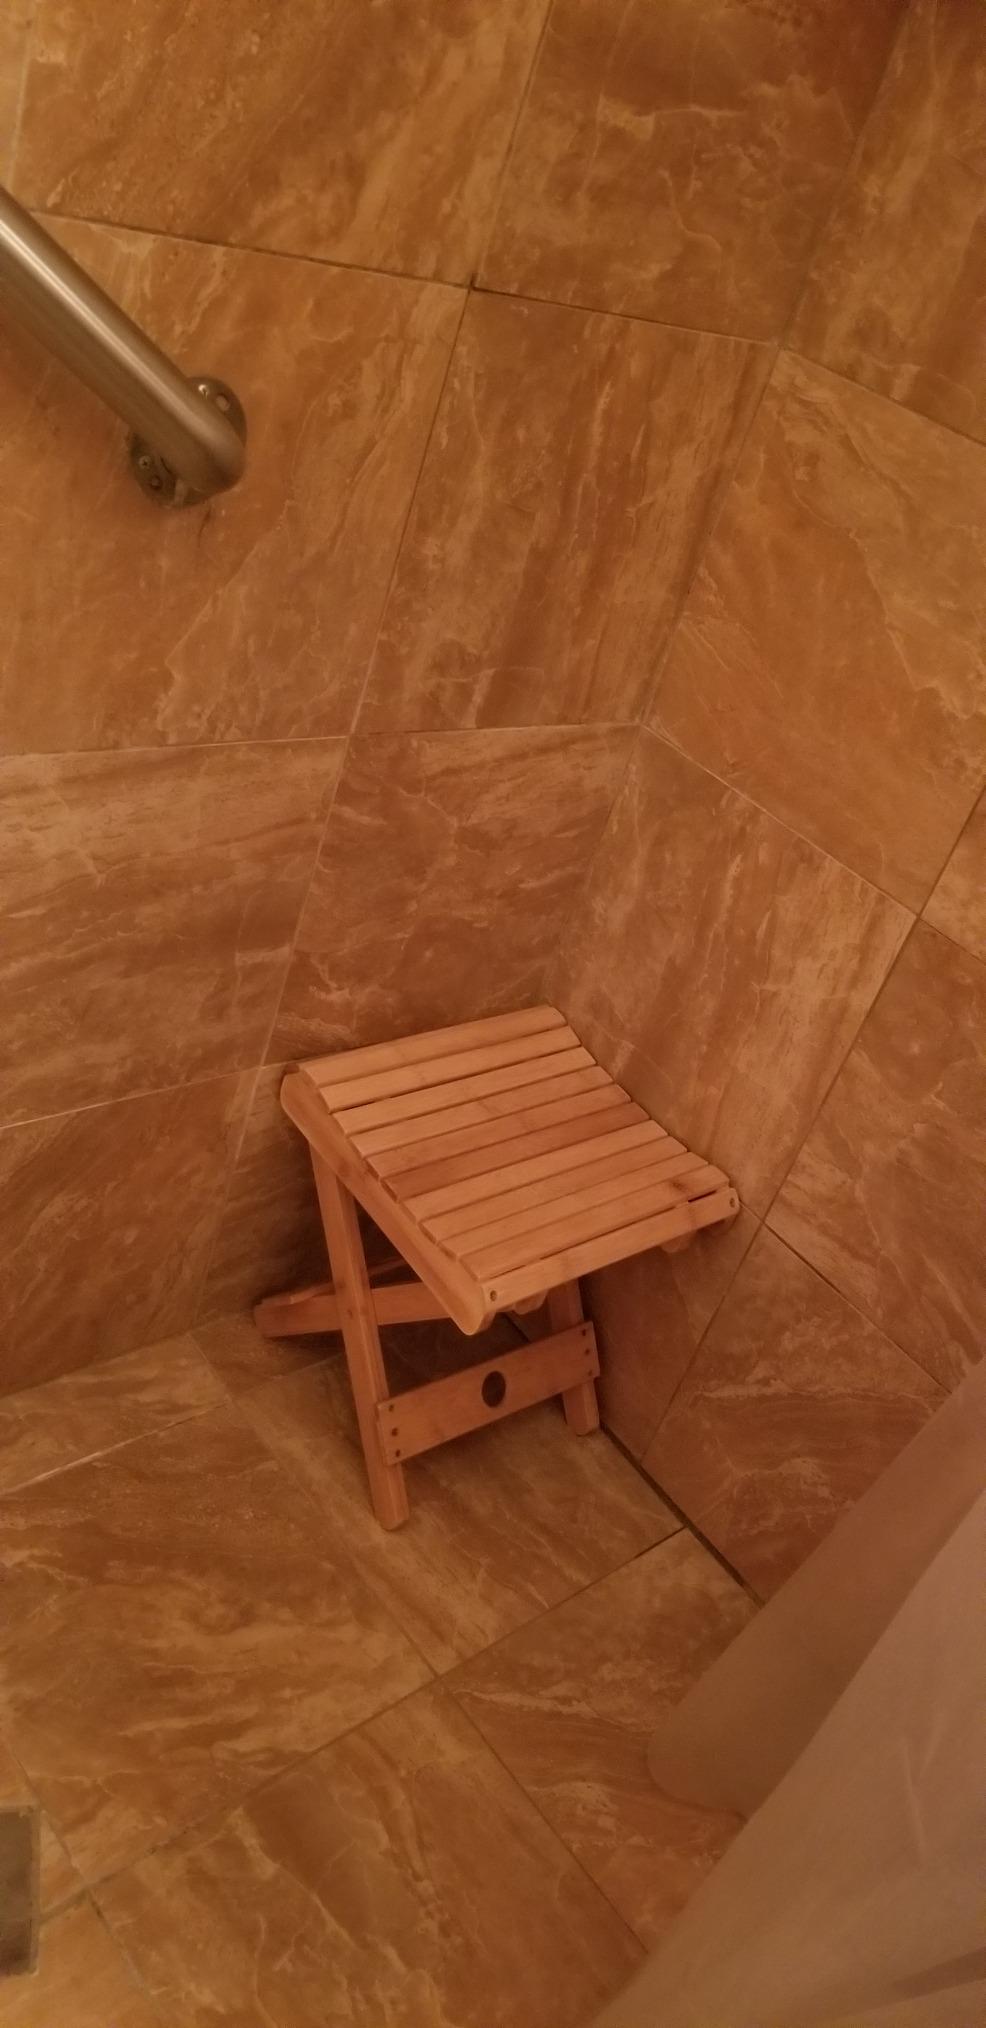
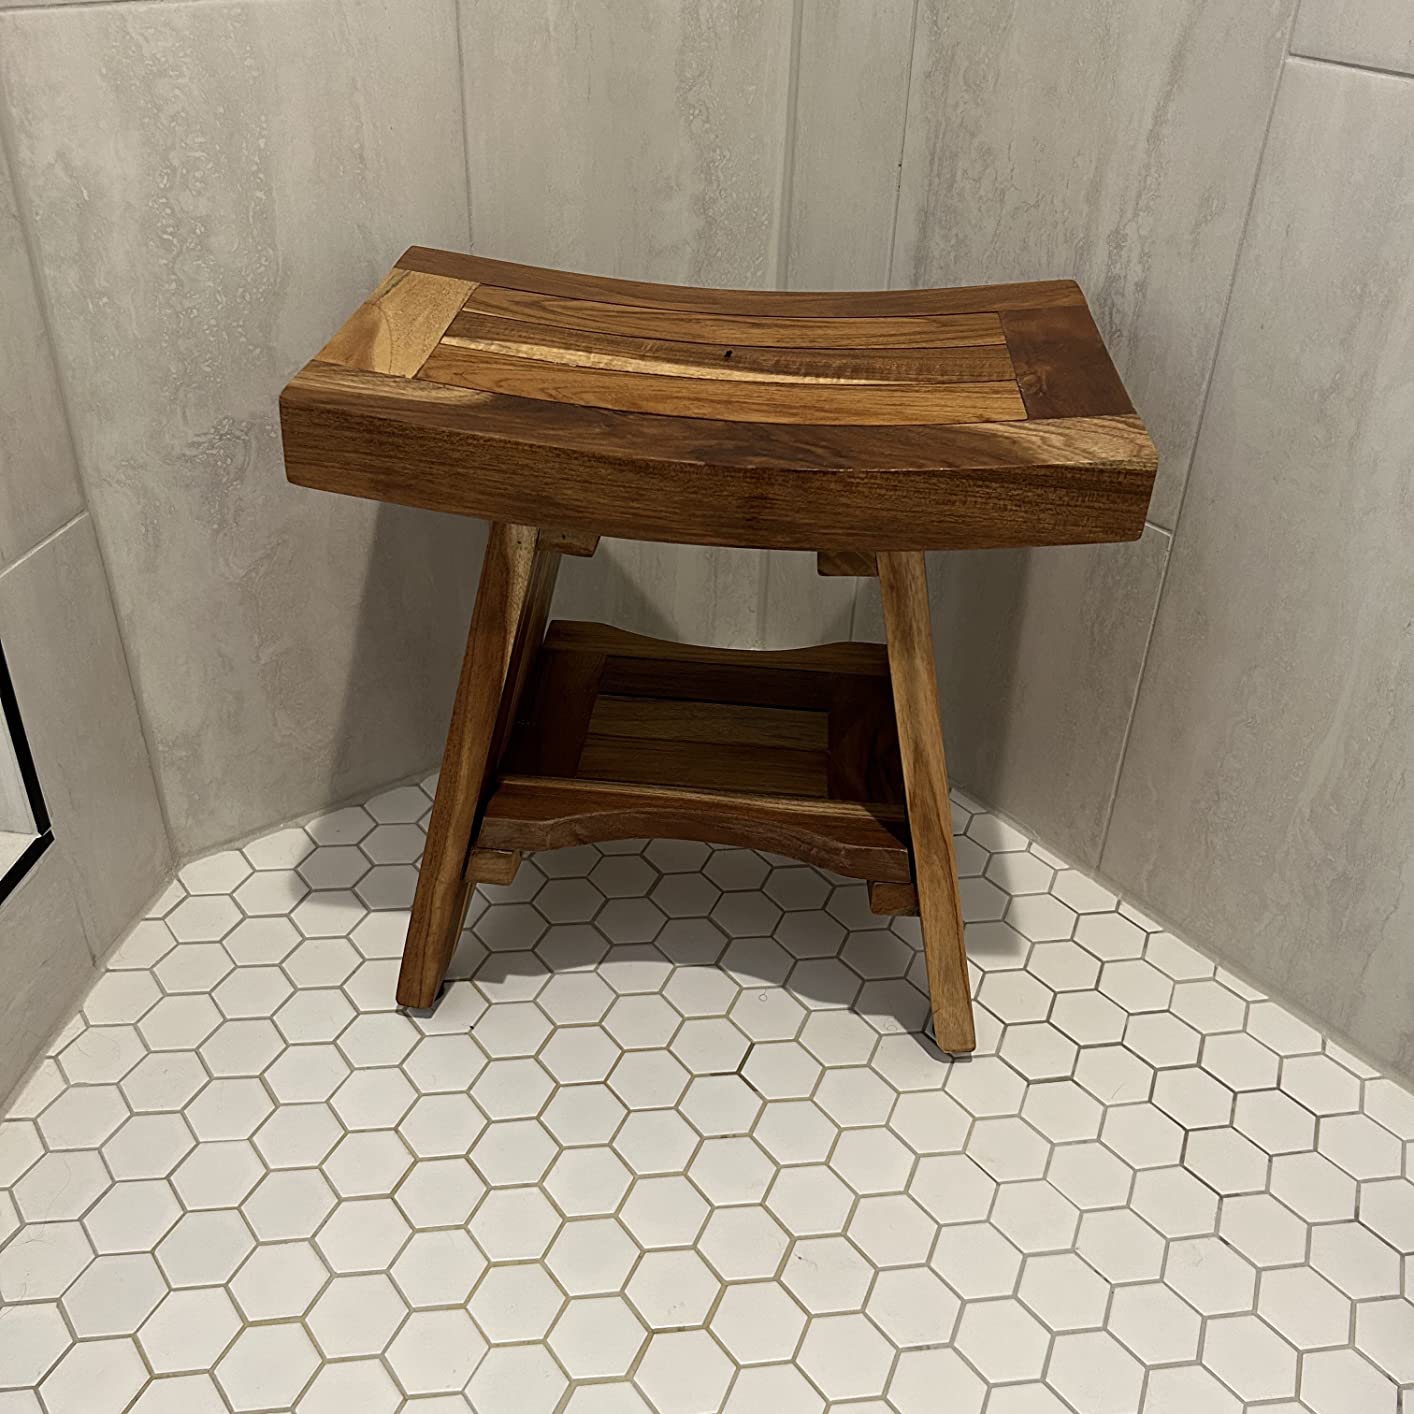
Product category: stool
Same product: no